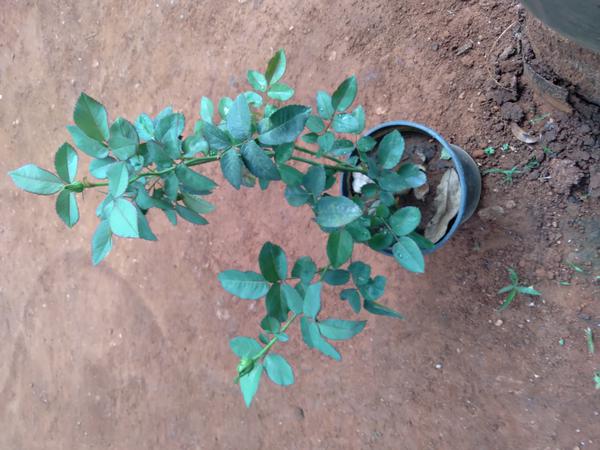
Plant: Rose